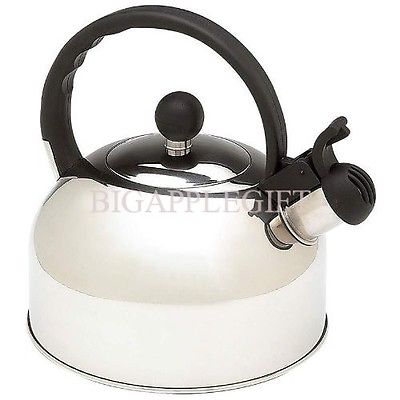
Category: kettle